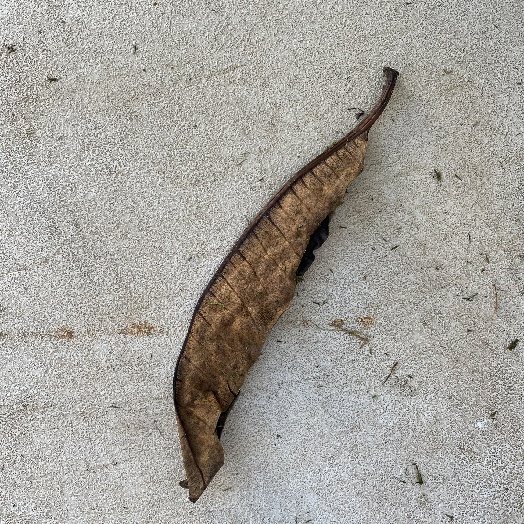
Label: Vegetation